Wisconsin State Capitol

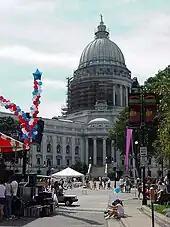
Scaffolding covers the southeast side of the rotunda during the restoration of the building's exterior. The surrounding park, shown here hosting Taste of Madison in 2000, is the location for many downtown events.

From 1988 to 2002, the capitol underwent a renovation and restoration project costing $158.8 million. The project was performed wing by wing, the same as the original construction of the capitol. The purpose of the project was to convert the capitol into a modern working building, while restoring and preserving its original 1917 appearance. Remodeling projects of the 1960s and 70s had introduced features out of character with the architecture of the building, such as dropped ceilings, movable partitions and fluorescent light fixtures, and many original decorative stencils were painted over. The restoration project returned public spaces to their original appearance. Original decorative stencils were repaired. Stairs, which had been sealed during the 1970s, were uncovered. The exterior granite was cleaned and repaired by workers who rappelled down from the dome. The renovation plan also included integrating modern technology into the original architecture. Electrical, mechanical (such as plumbing and heating), and communications systems were upgraded; asbestos was removed, and air conditioning was added. The capitol basement floor was lowered two feet to provide additional usable office space. Legislative offices were rebuilt as two-room suites (originally legislators did not have offices in the capitol, only their desks in the Senate and Assembly chambers). Modern office furniture was designed to look like the original oak furniture.